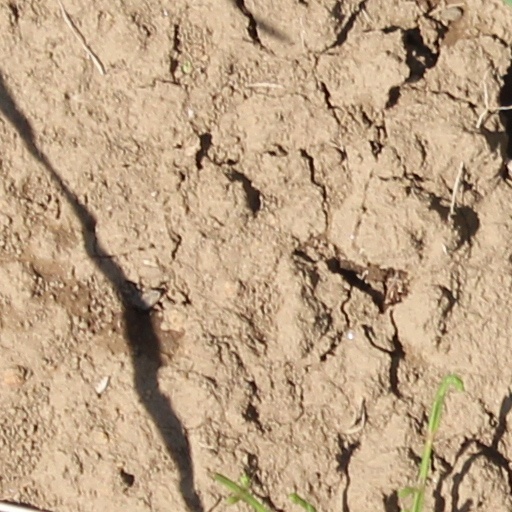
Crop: wheat